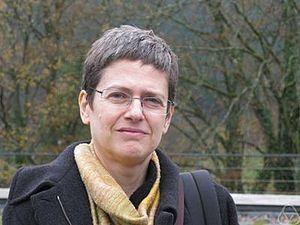
Viviane Baladi est une mathématicienne suisse, naturalisée française. Ses recherches portent sur les systèmes dynamiques.